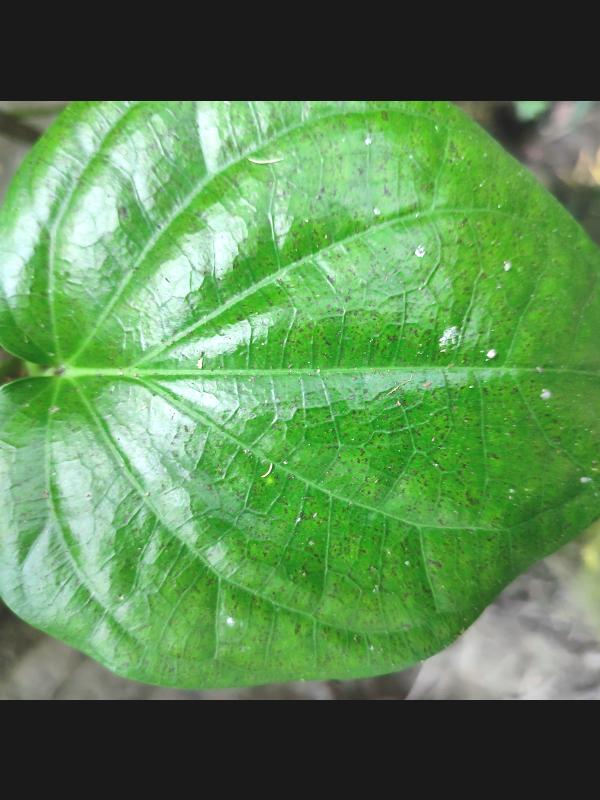
Label: Healthy_Leaf